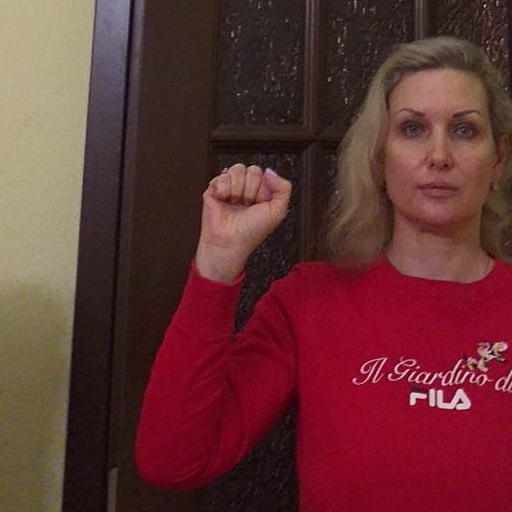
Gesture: fist